Mental health in the Australian Football League

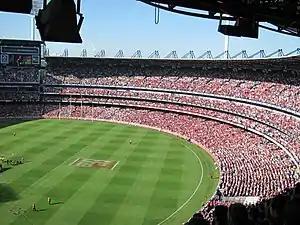
Spectators the Melbourne Cricket Ground watching a football game

Simon Hogan played 22 games for the Geelong Cats between 2009- 2011. He abruptly called a time on his career after being diagnosed with a depressive disorder which he feared would impact his relationship with his team mates over the stereotype of living the 'Match Man' lifestyle. At the depths of Hogan's issues he had suicidal thoughts, where he admits to holding sleeping tablets to his mouth a few times before he was interrupted by his father who happened to be home at the time. Hogan's biggest lifestyle adjustment was retiring from football, but he also had to make some other lifestyle changes as well. Hogan now wants to spend time to spread the awareness of depression amongst AFL players by telling his story. Hogan now spends his time studying whilst playing grassroots football on the weekends.